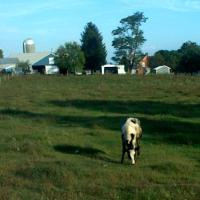
Weather: sun or clear